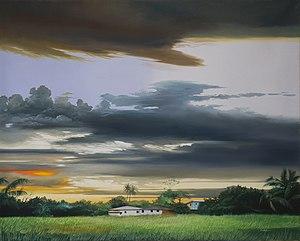
""La maison de Tikal, Mexique"" 81x100 cm"
Michèle Battut, née le 27 octobre 1946 à Paris est une artiste peintre, lithographe et sculptrice française.